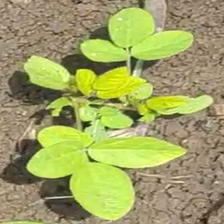
Weed species: Asian_Pigeonwings_(Clitoria Ternatea)